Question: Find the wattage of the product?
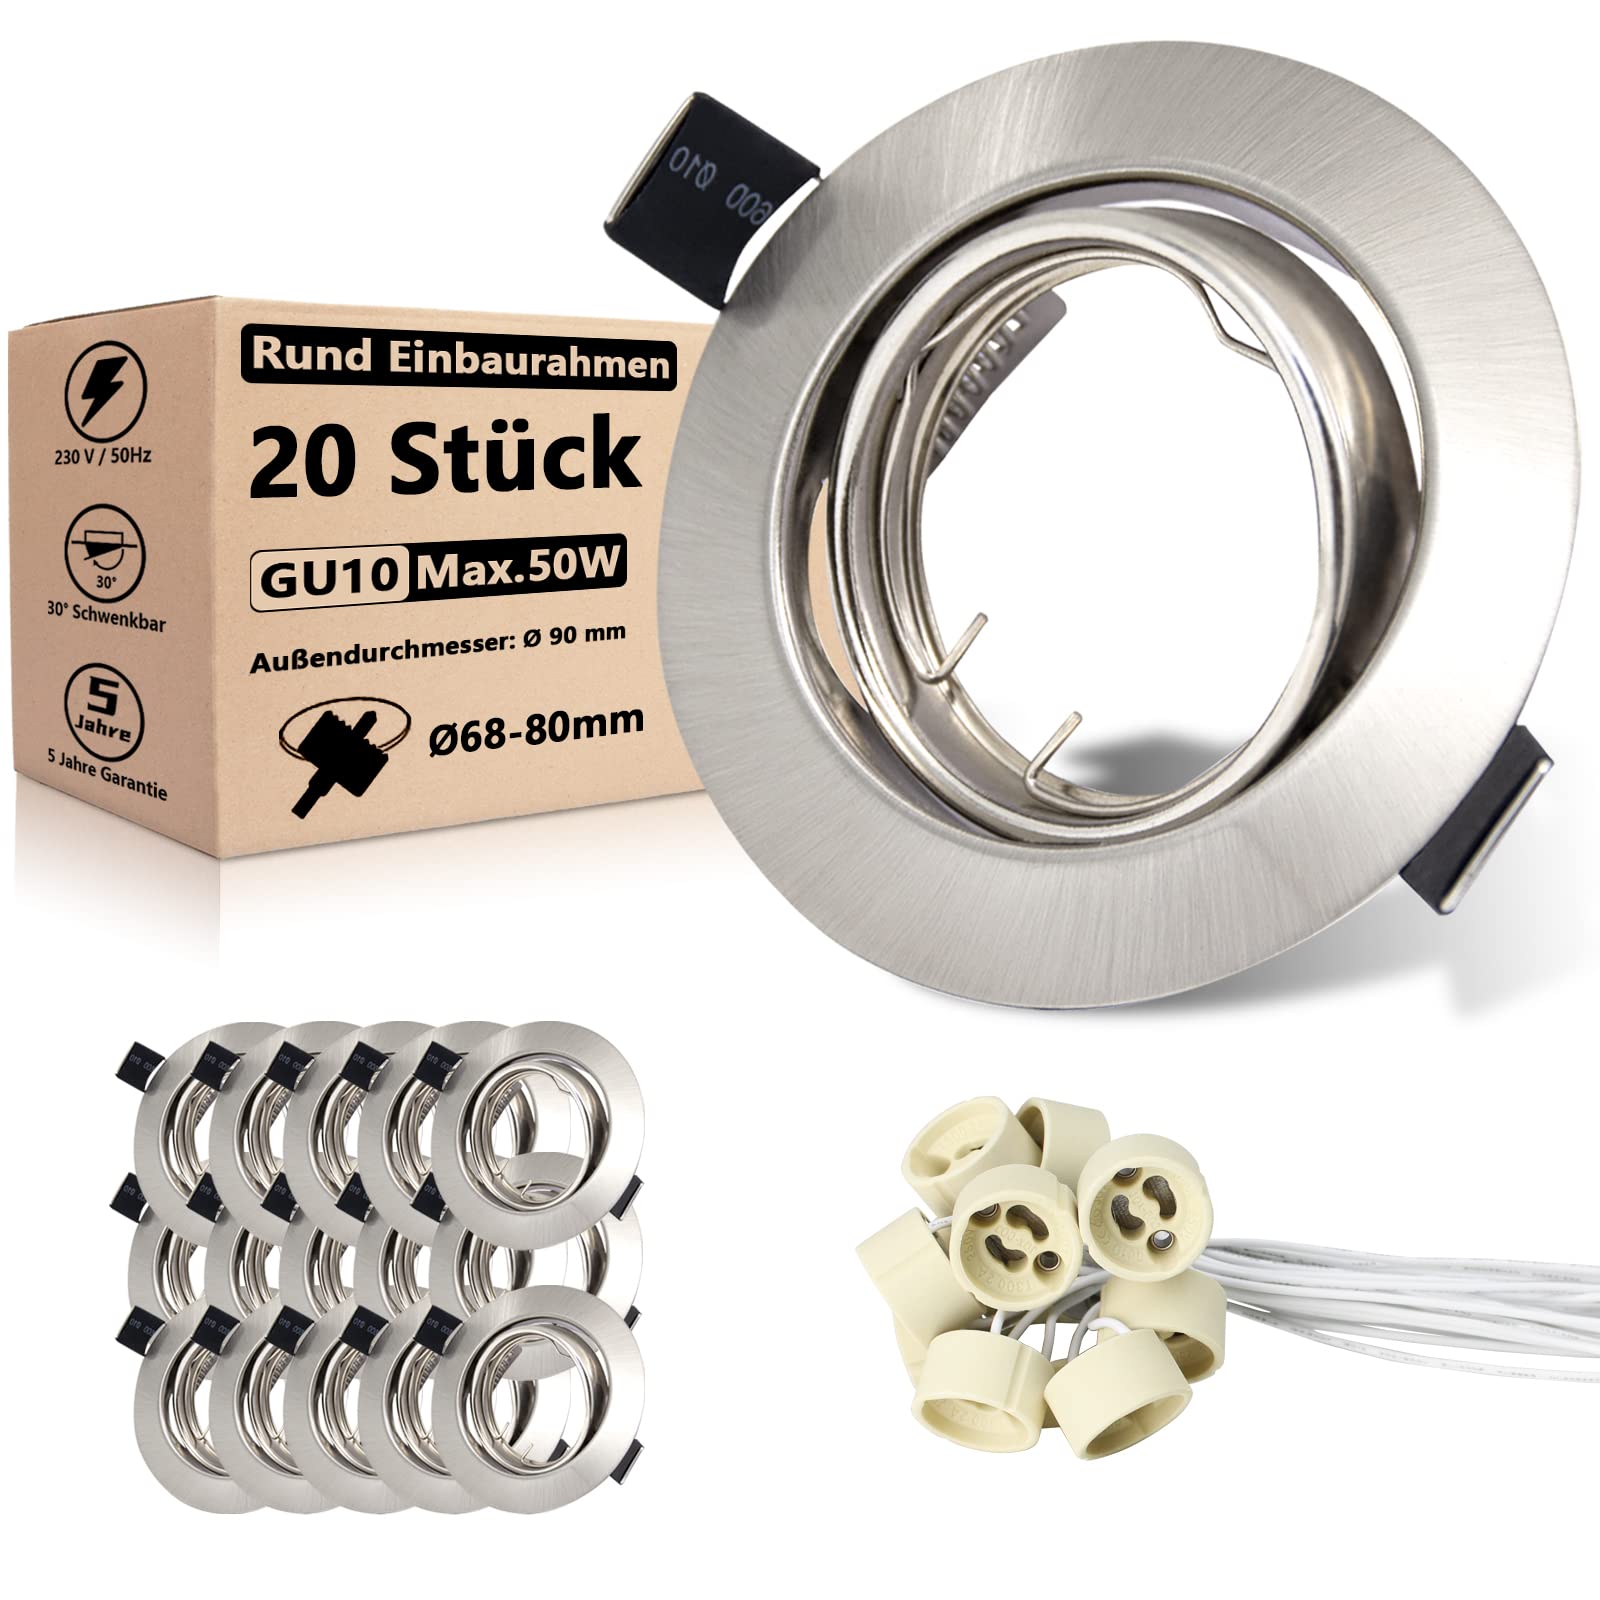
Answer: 50.0 watt